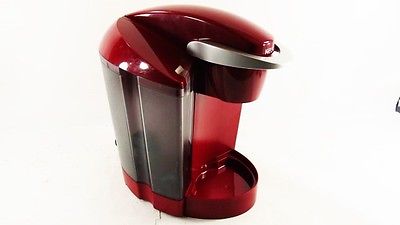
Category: coffee maker